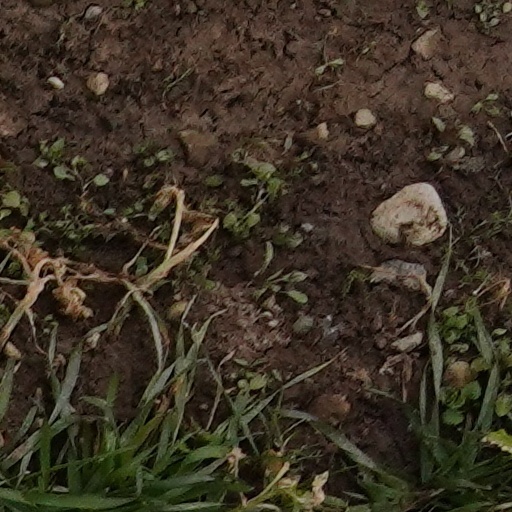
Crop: wheat